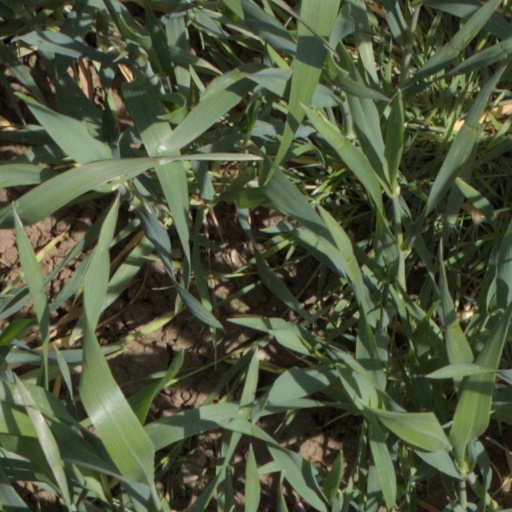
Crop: wheat